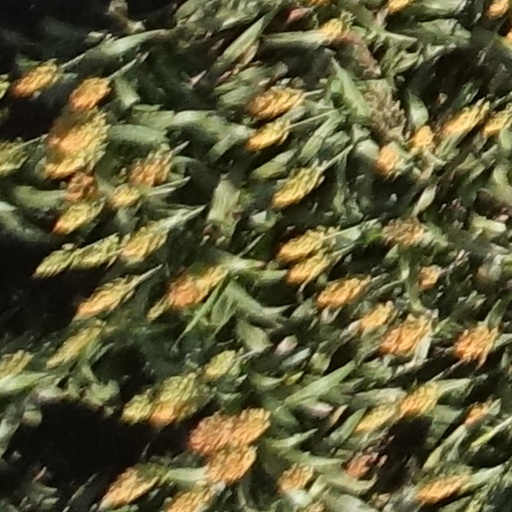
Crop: sorghum